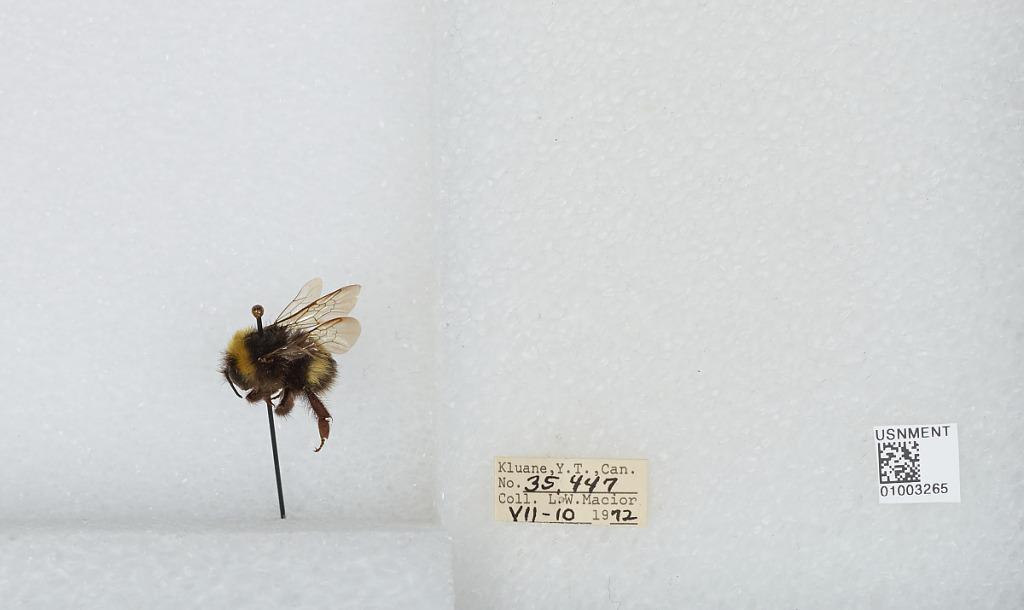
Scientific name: Bombus (Bombus) lucorum (Linnaeus)
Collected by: L. Macior
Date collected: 1972-7-10
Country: Canada
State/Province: Yukon Territory
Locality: Kluane
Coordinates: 60.75, -139.5